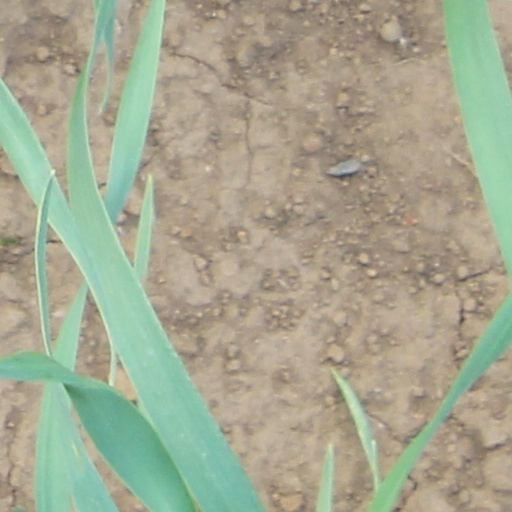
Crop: wheat